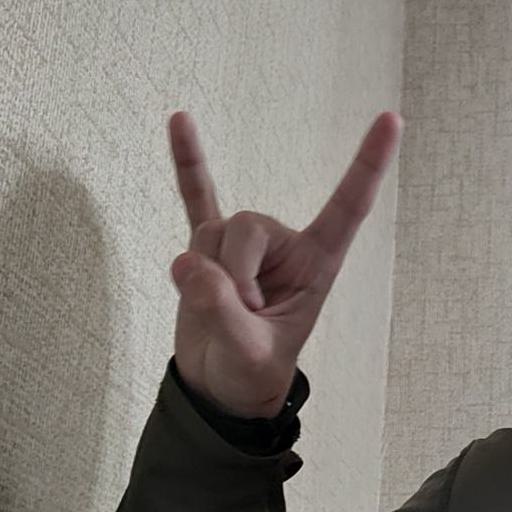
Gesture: rock